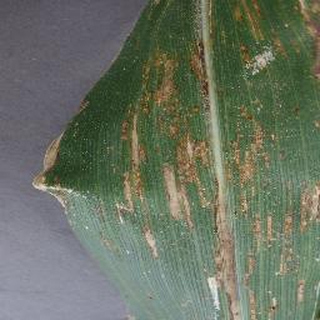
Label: corn_cercospora_leaf_spot